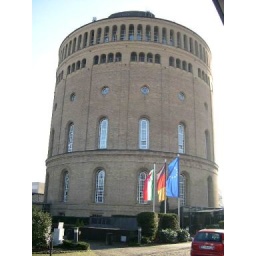
once a water tower that provide the complete city with water but now is used as hotel in cologne